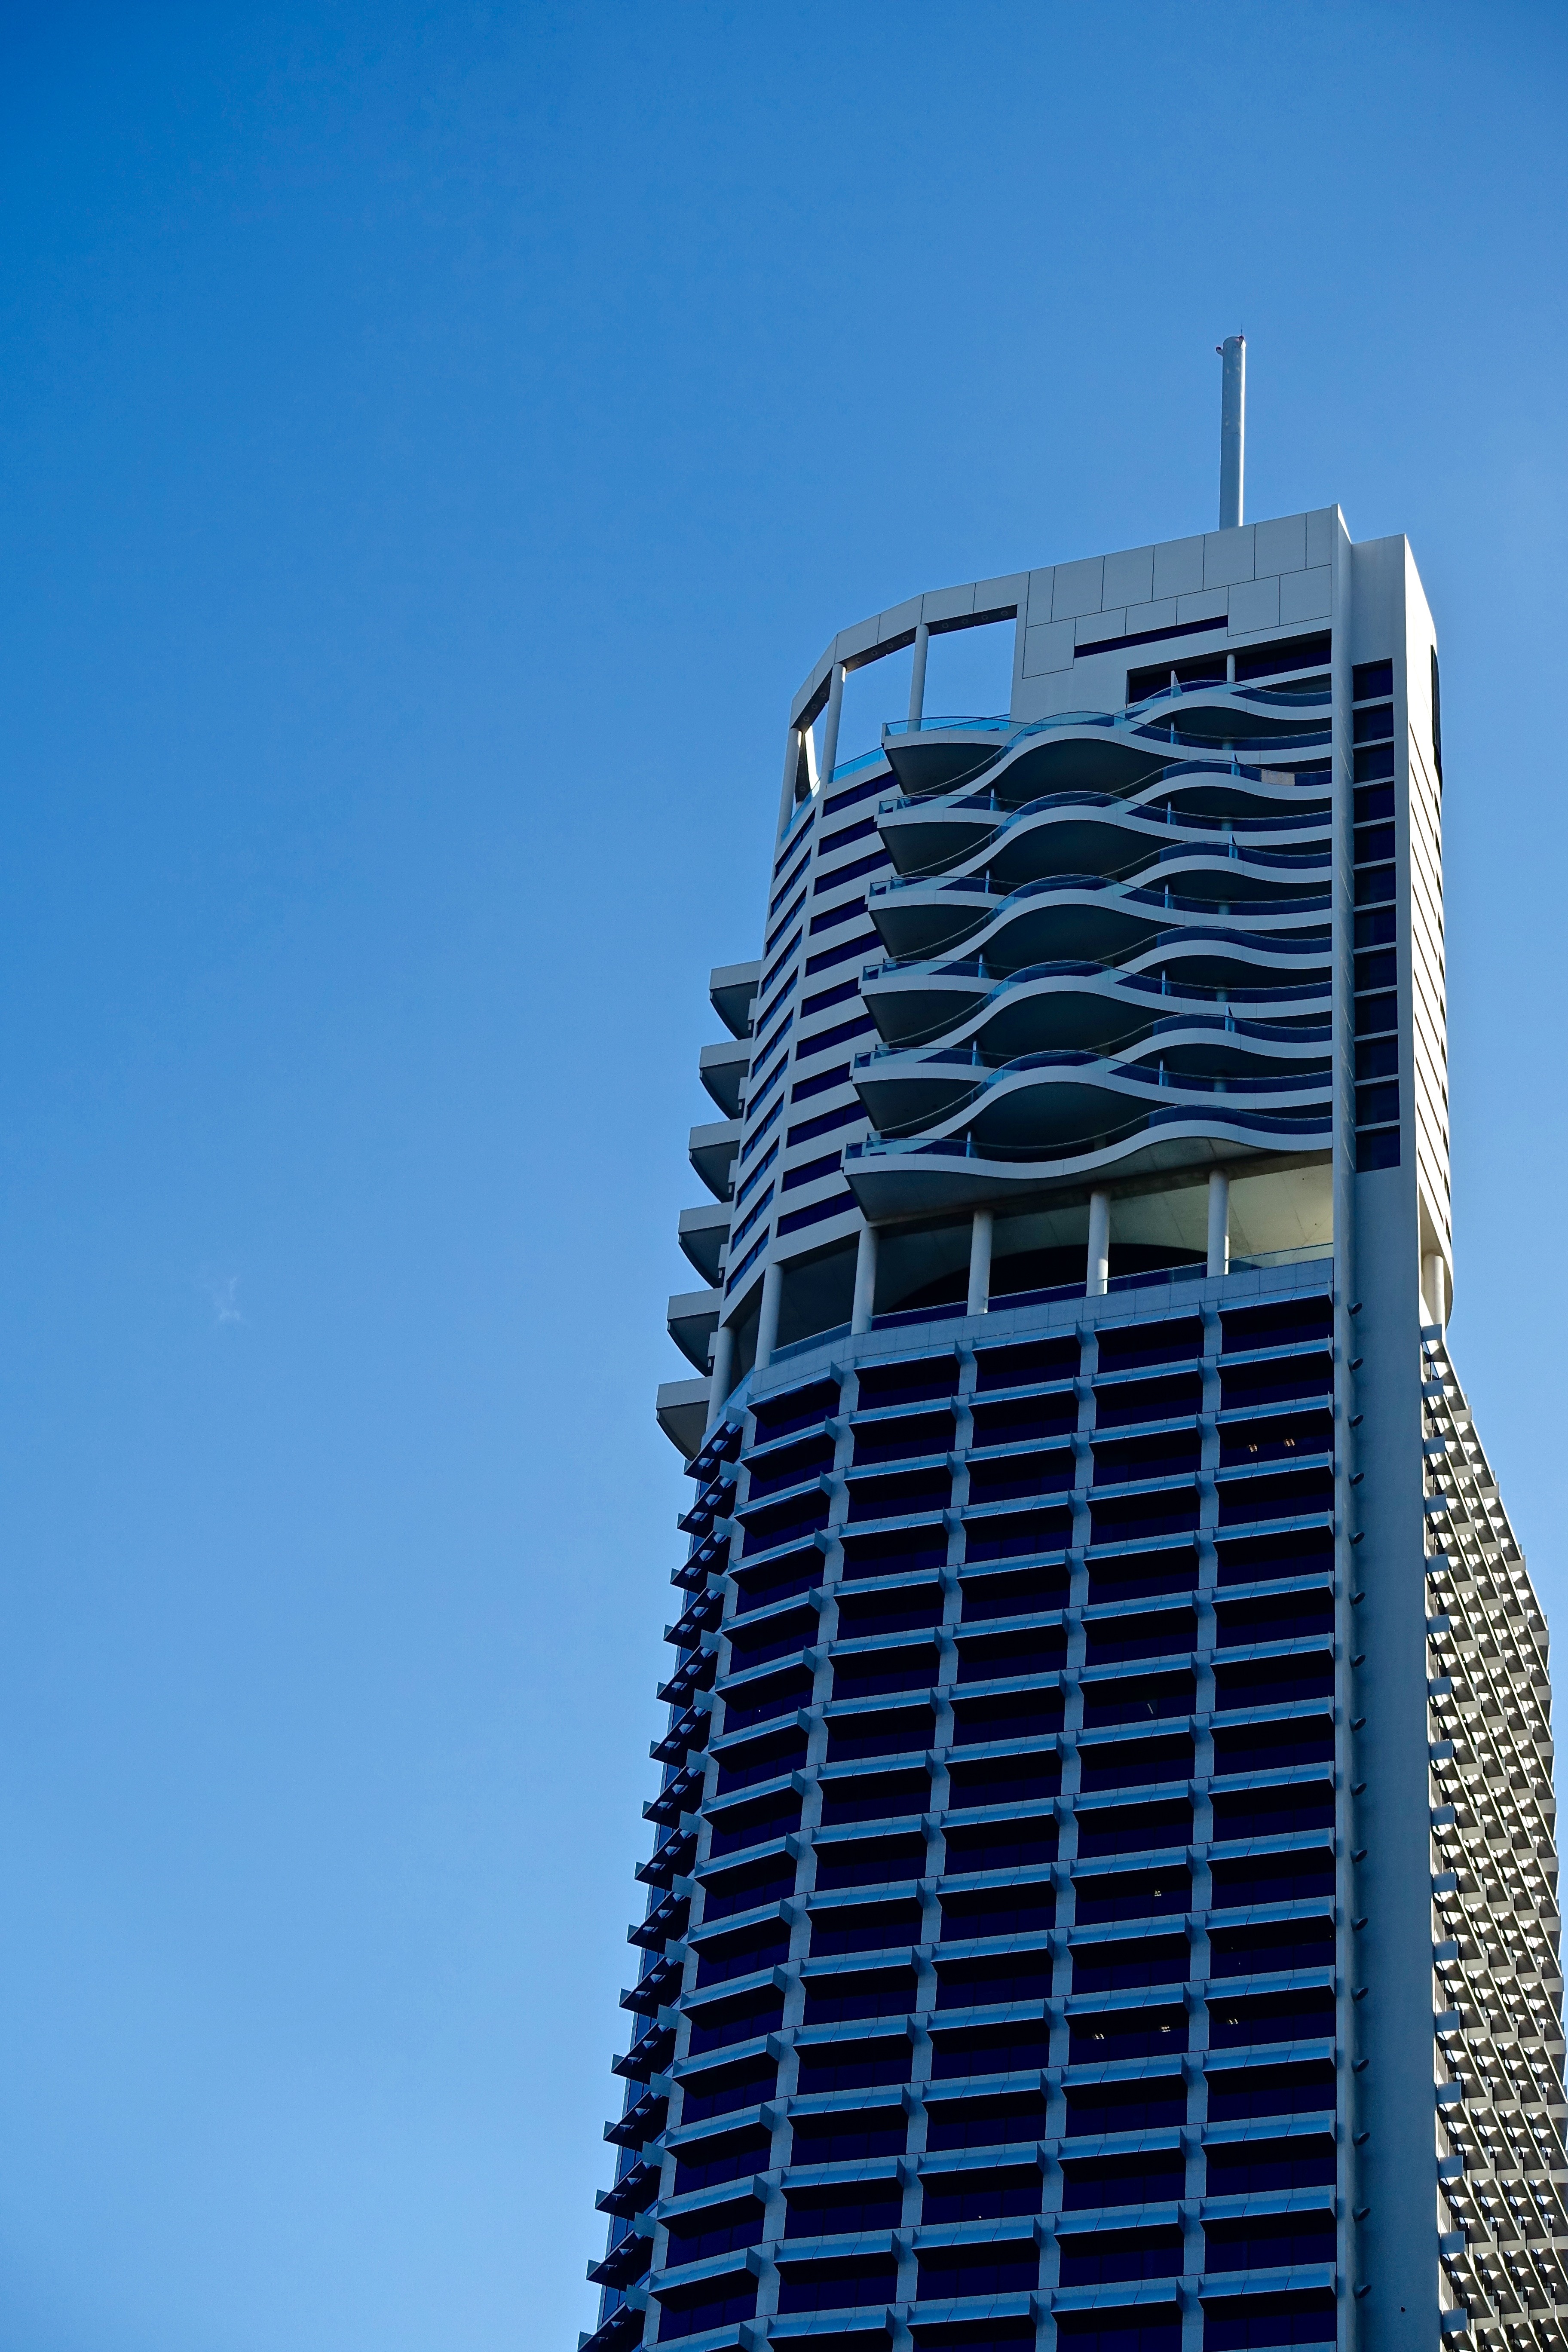
architecture, sky, glass, building, city, skyscraper, urban, cityscape, downtown, line, reflection, tower, landmark, facade, blue, exterior, metropolitan, modern, office building, tower block, australia, headquarters, brisbane, metropolis, condominium, urban area, residential area, metropolitan area